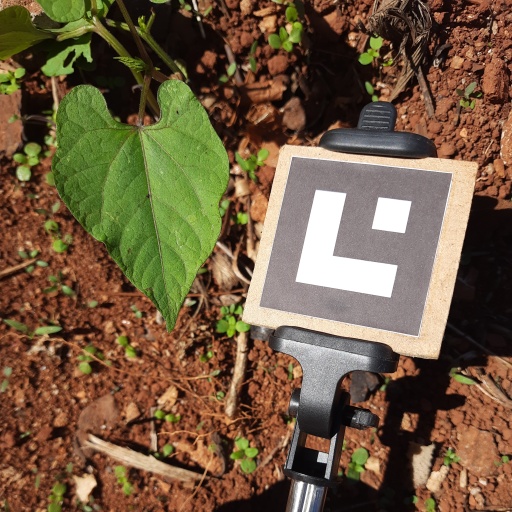
Observations: wavy surface, no eating holes, under sunlight